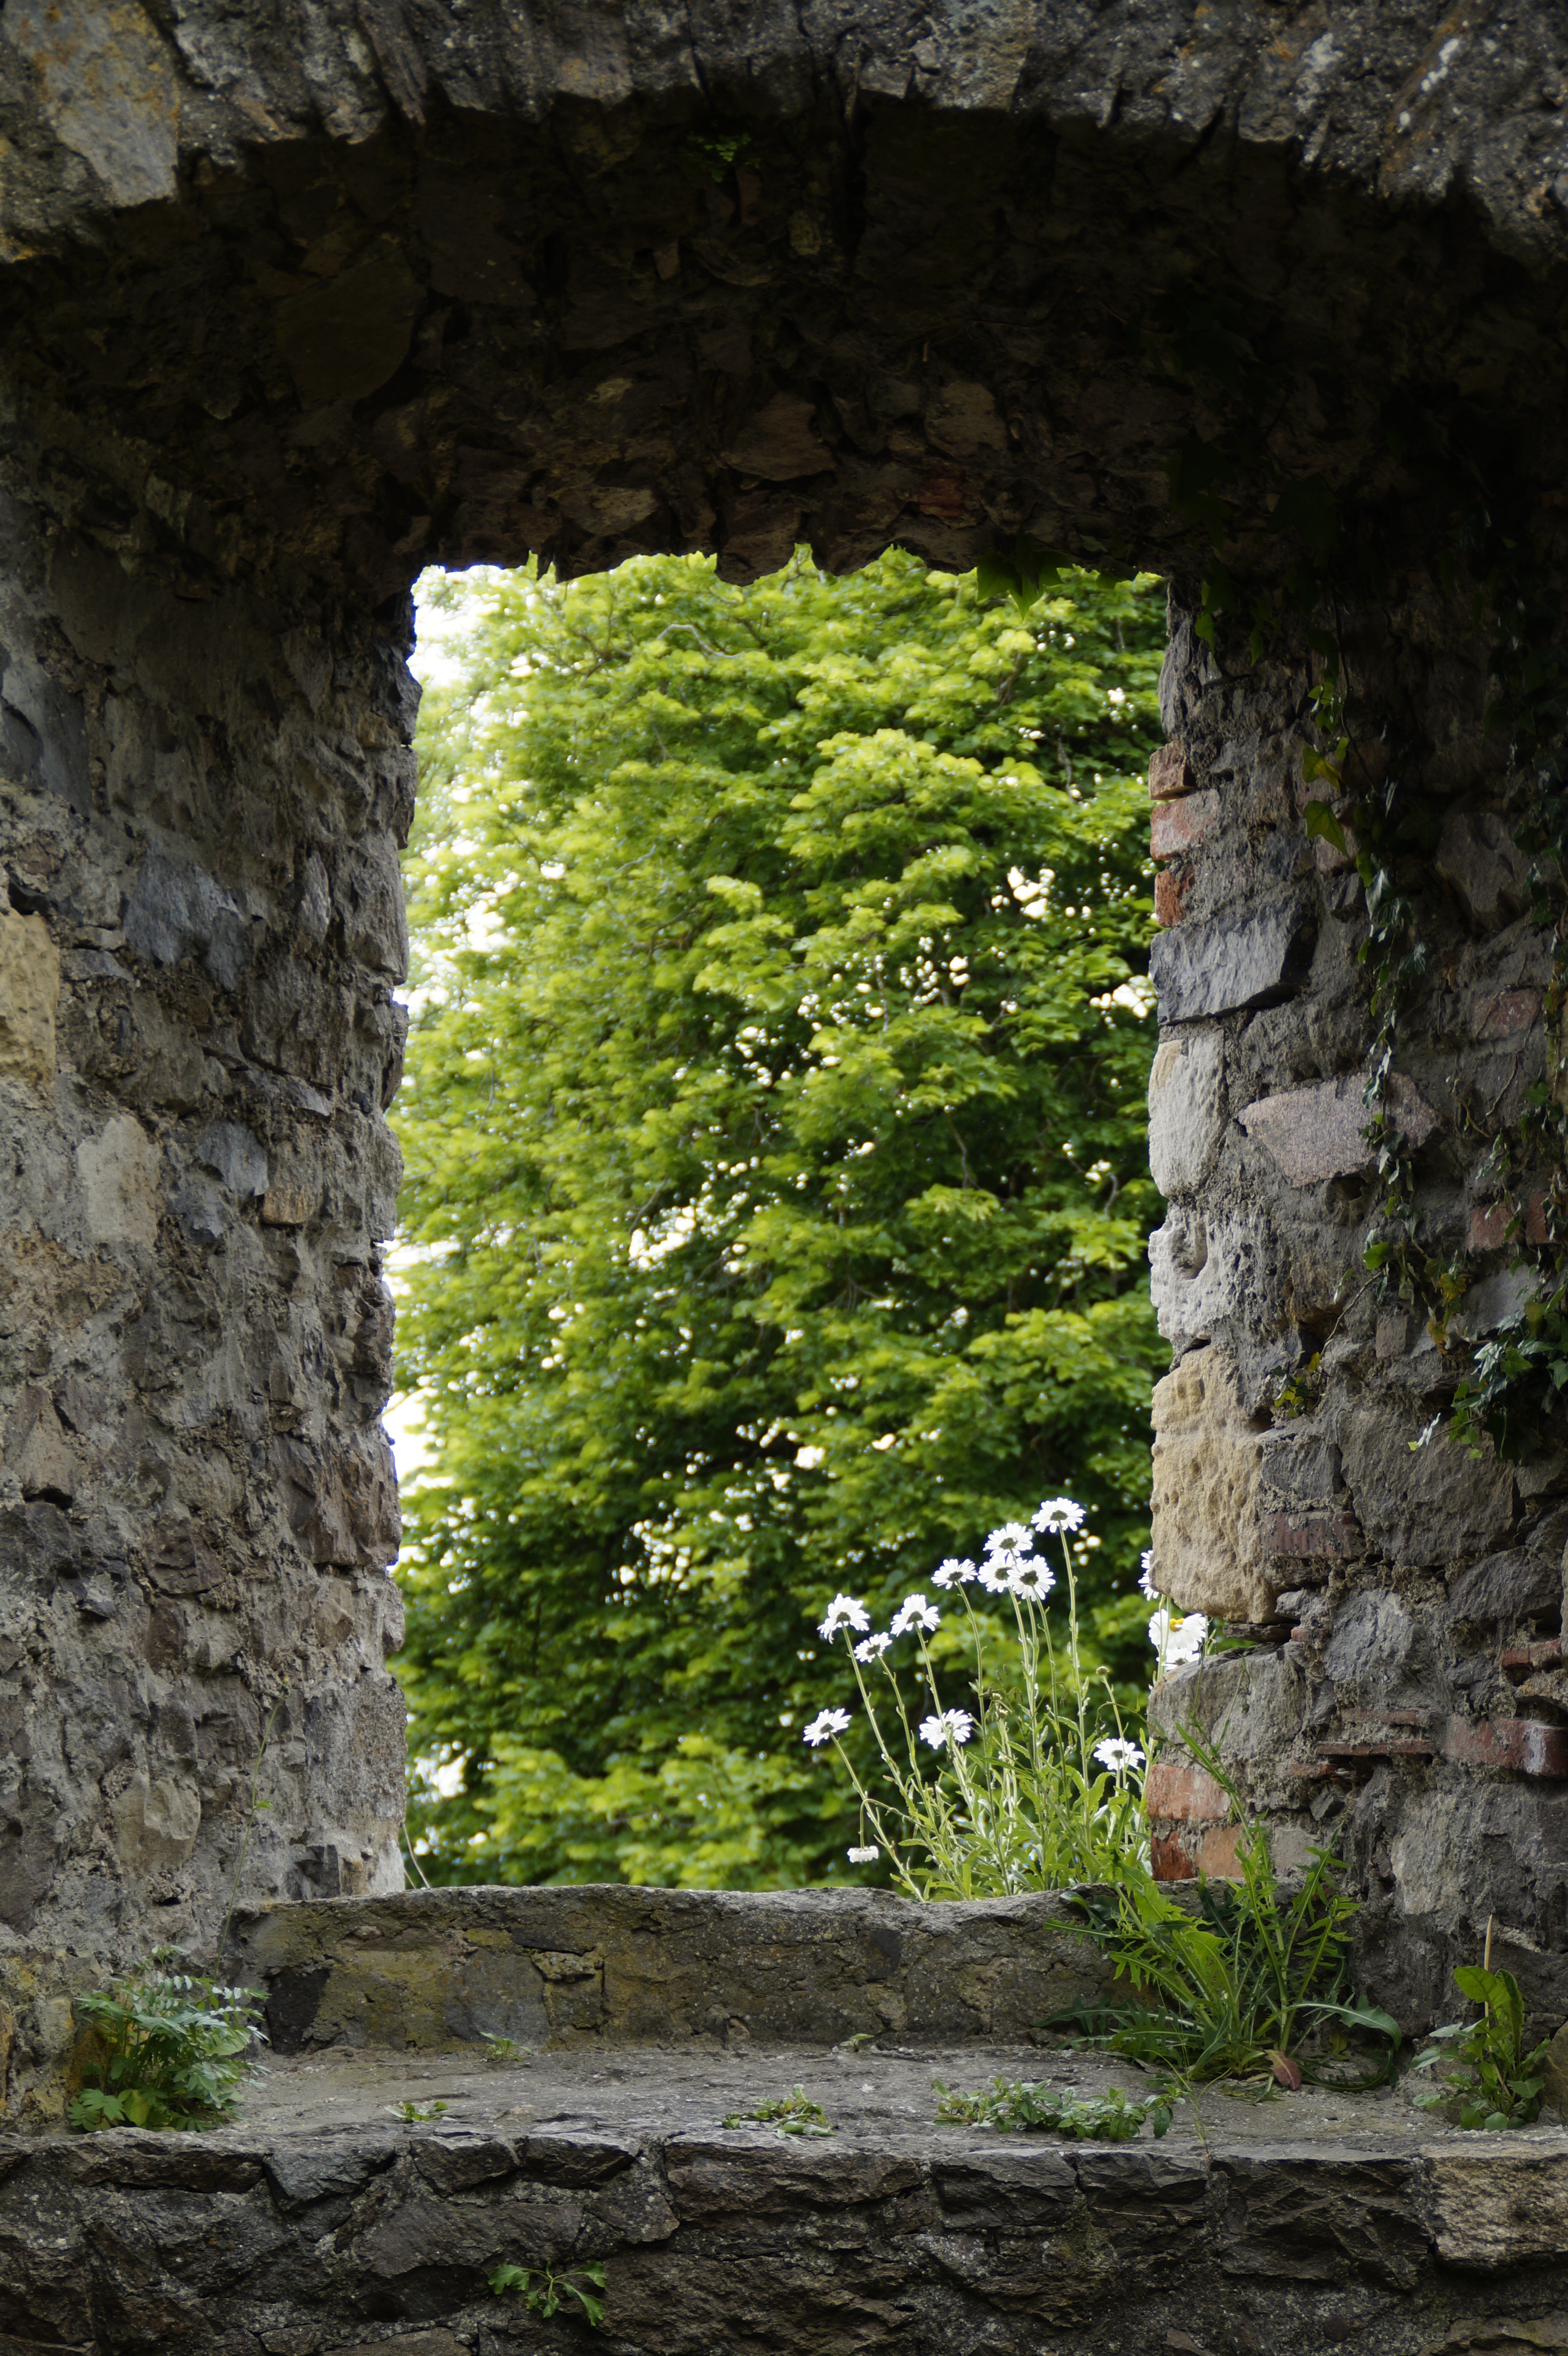
tree, rock, architecture, flower, window, building, old, home, wall, arch, green, volcano, castle, ruin, garden, terrain, sing, fortress, ruins, knight, monastery, daisies, hegau, hohentwiel, middle ages, masonry, lake constance, lapsed, ancient history